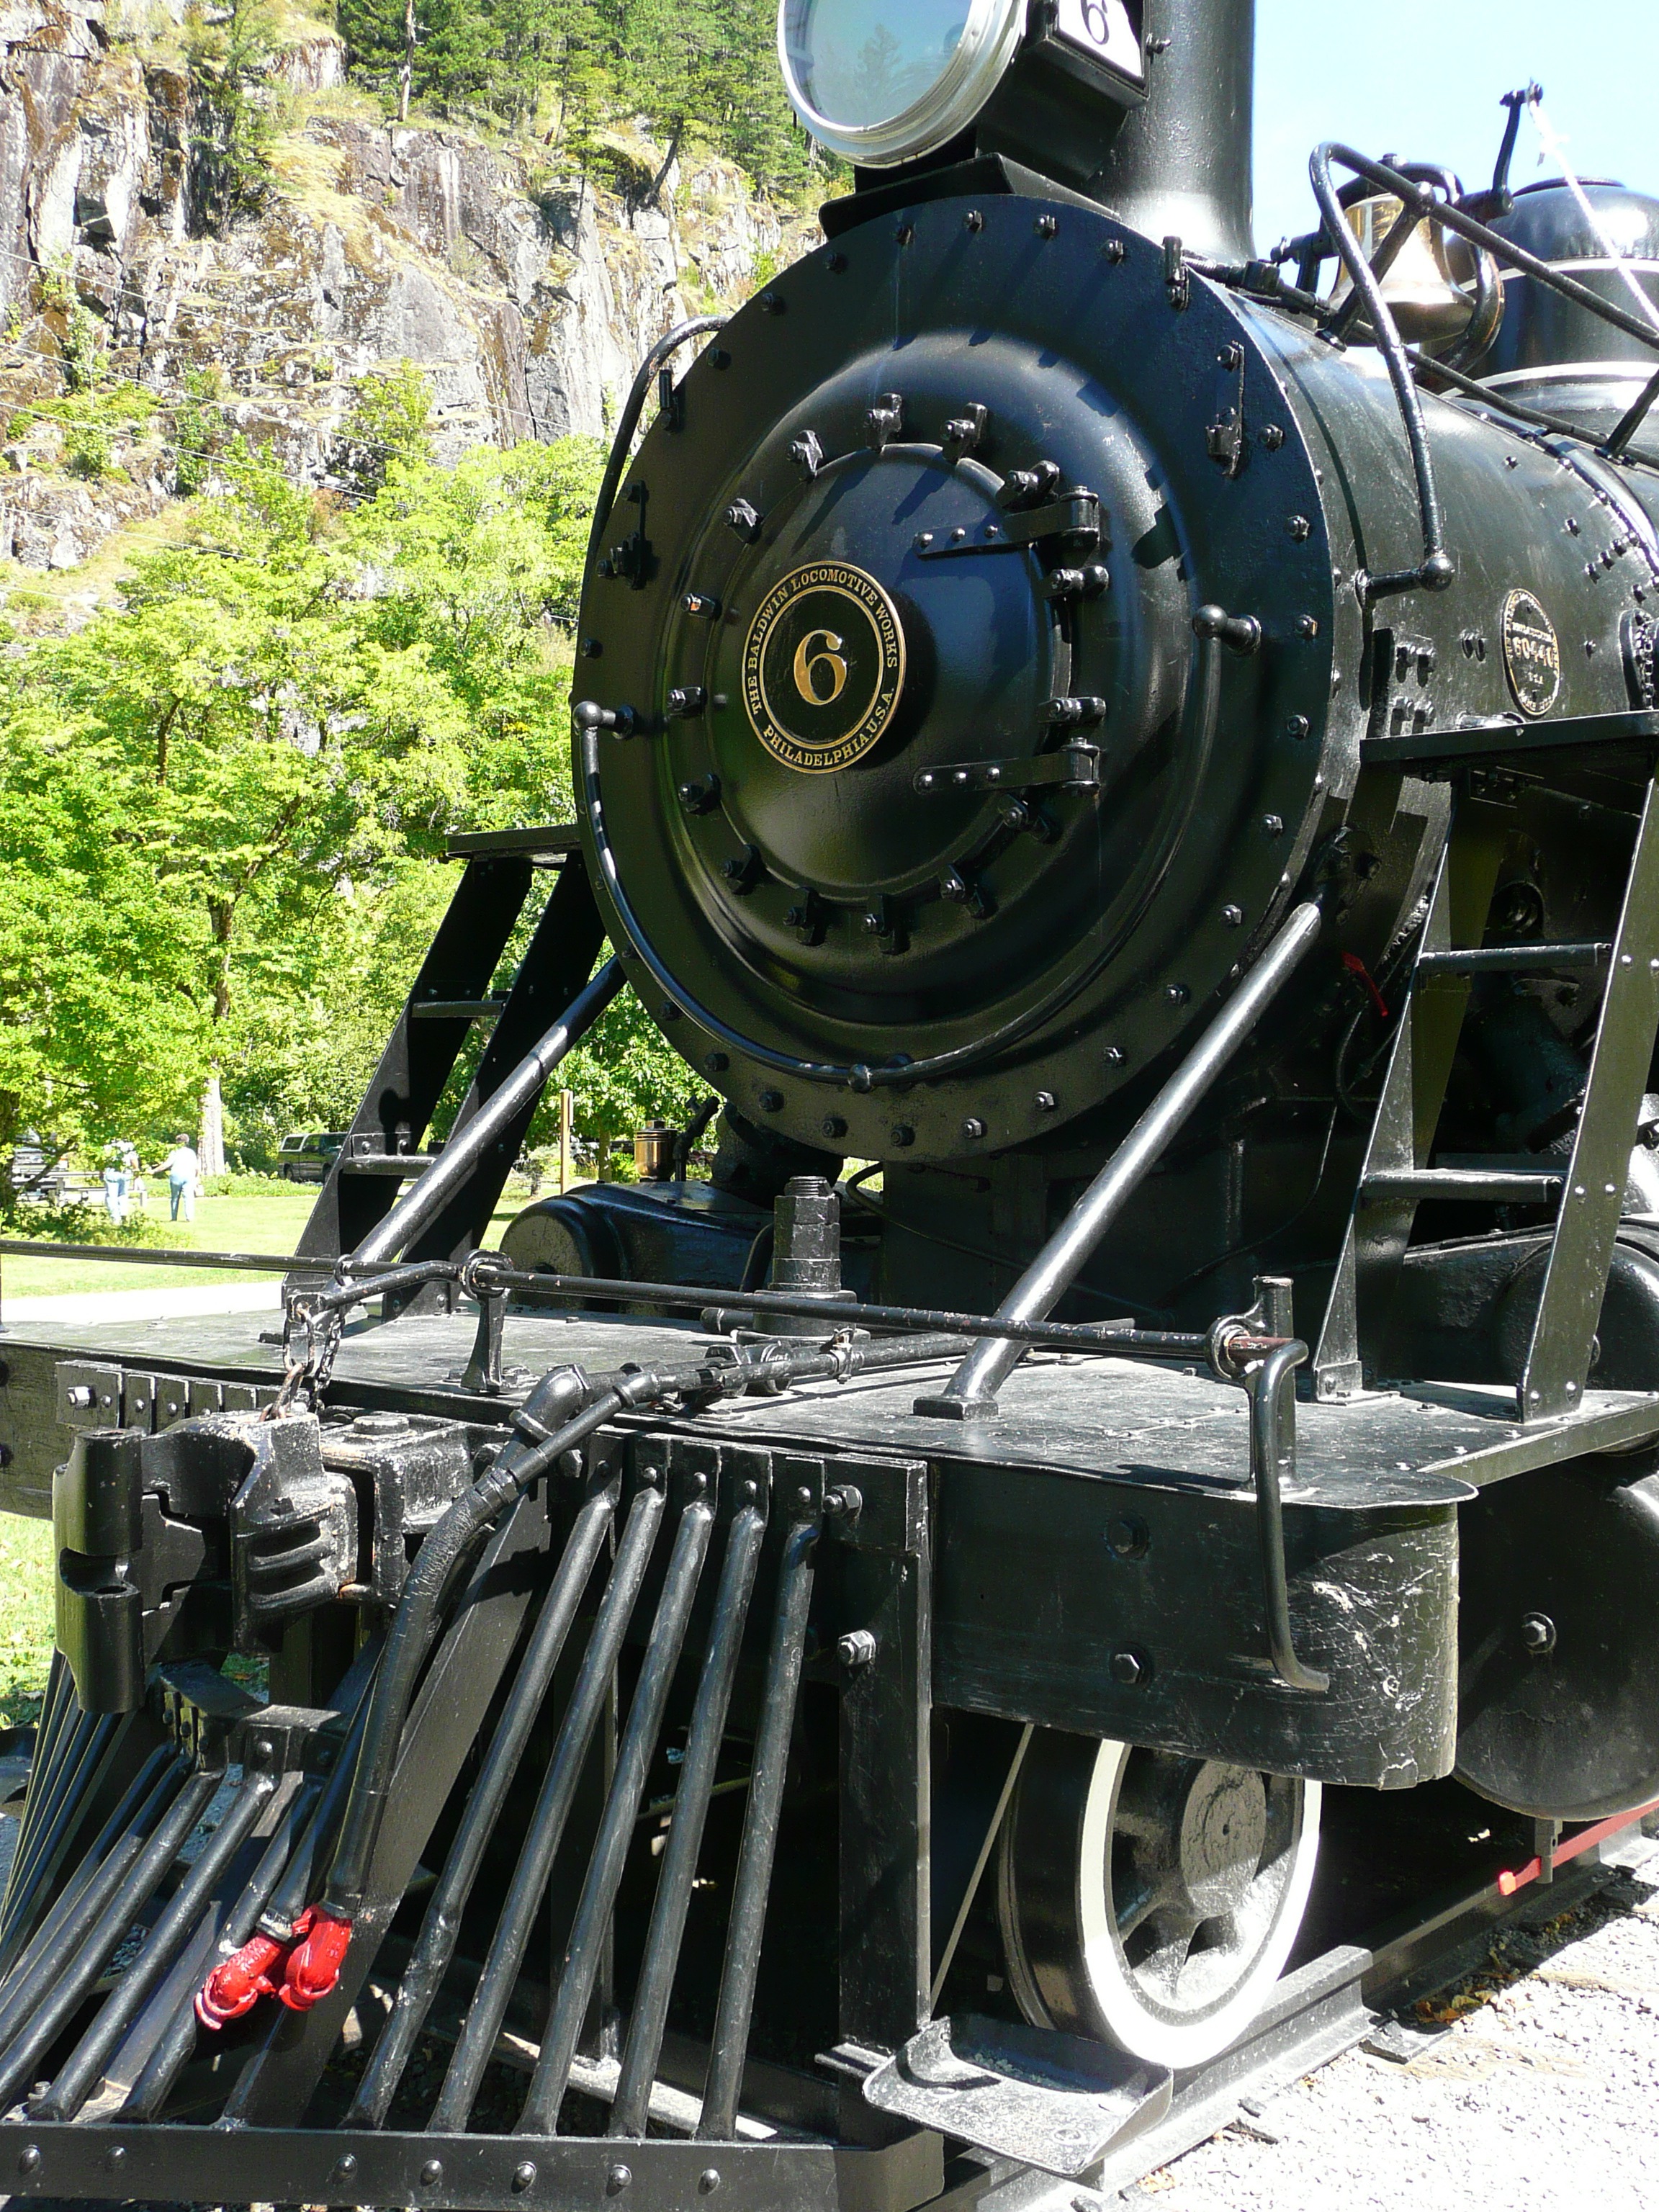
railway, railroad, vintage, wheel, retro, rail, train, travel, transit, transport, vehicle, tourism, locomotive, engine, steam engine, auto part, automotive exterior, aircraft engine, automotive engine part